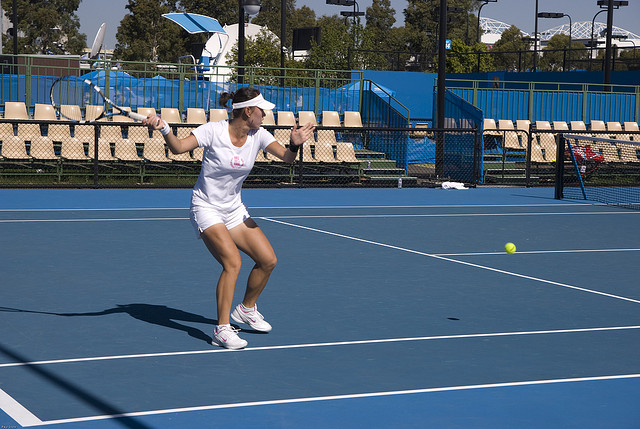
người phụ nữ cầm vợt tennis thi đấu trên sân